South African Class 10 4-6-2

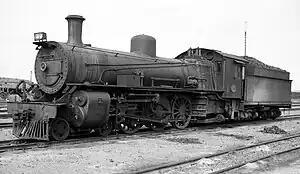
SAR no. 738 (ex CSAR no. 656) at Sydenham Loco depot, 4 September 1966

The South African Railways Class 10 4-6-2 of 1904 was a steam locomotive from the pre-Union era in Transvaal Colony.